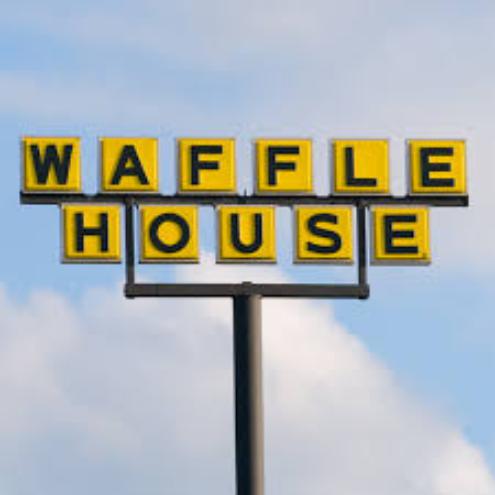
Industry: Food